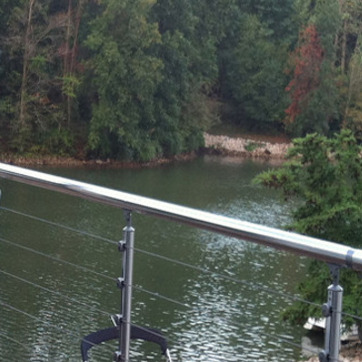
Material: water